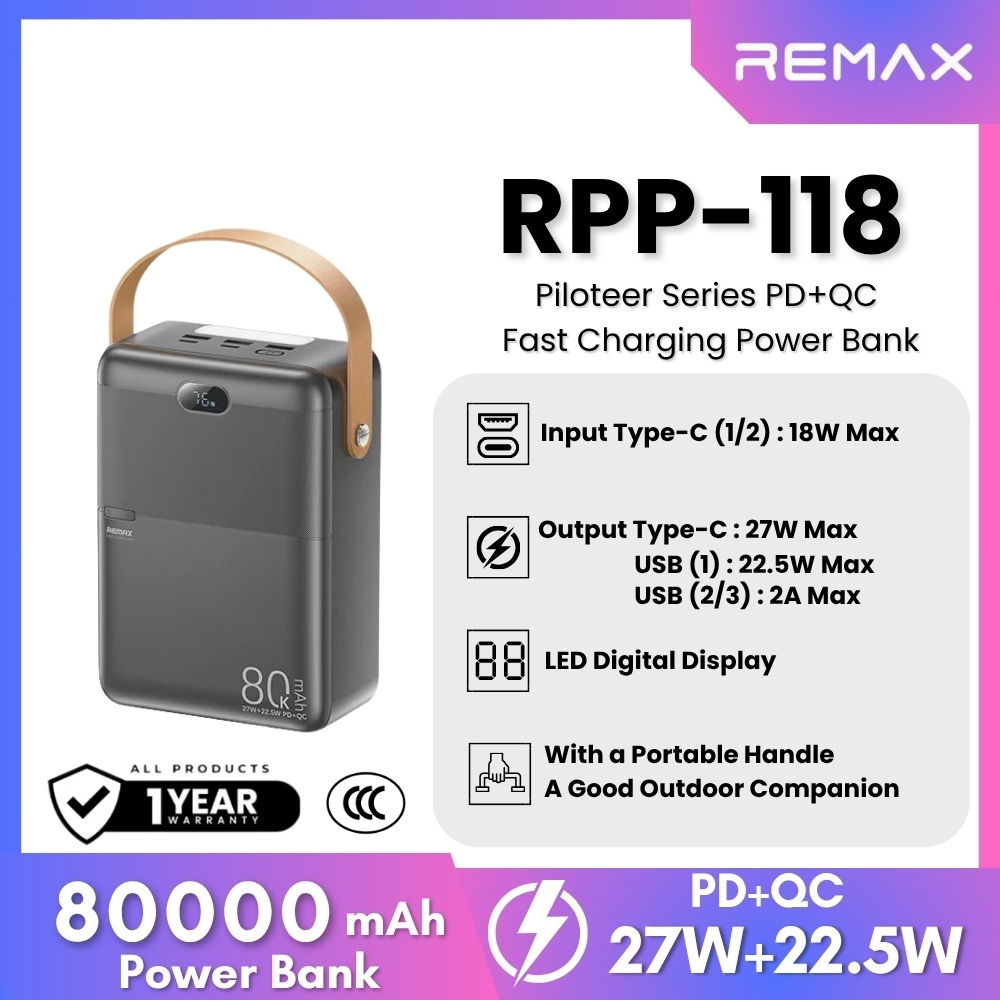
REMAX - RPP-118 Piloteer Series 80000mAh PD+QC Fast Charging Power bank (PD 27W+QC 22.5W) - Grey
REMAX RPP-118 Piloteer Series 80000mAh PD+QC Fast Charging Power bank (PD 27W+QC 22.5W) Description Large Capacity Long battery Life Charge 4 Device simultaneously 65% charged in 30 Minutes Led digital display
Brand: REMAX
Category: Electronics > Electronics Accessories > Power > Power Adapters & Chargers > Power Banks